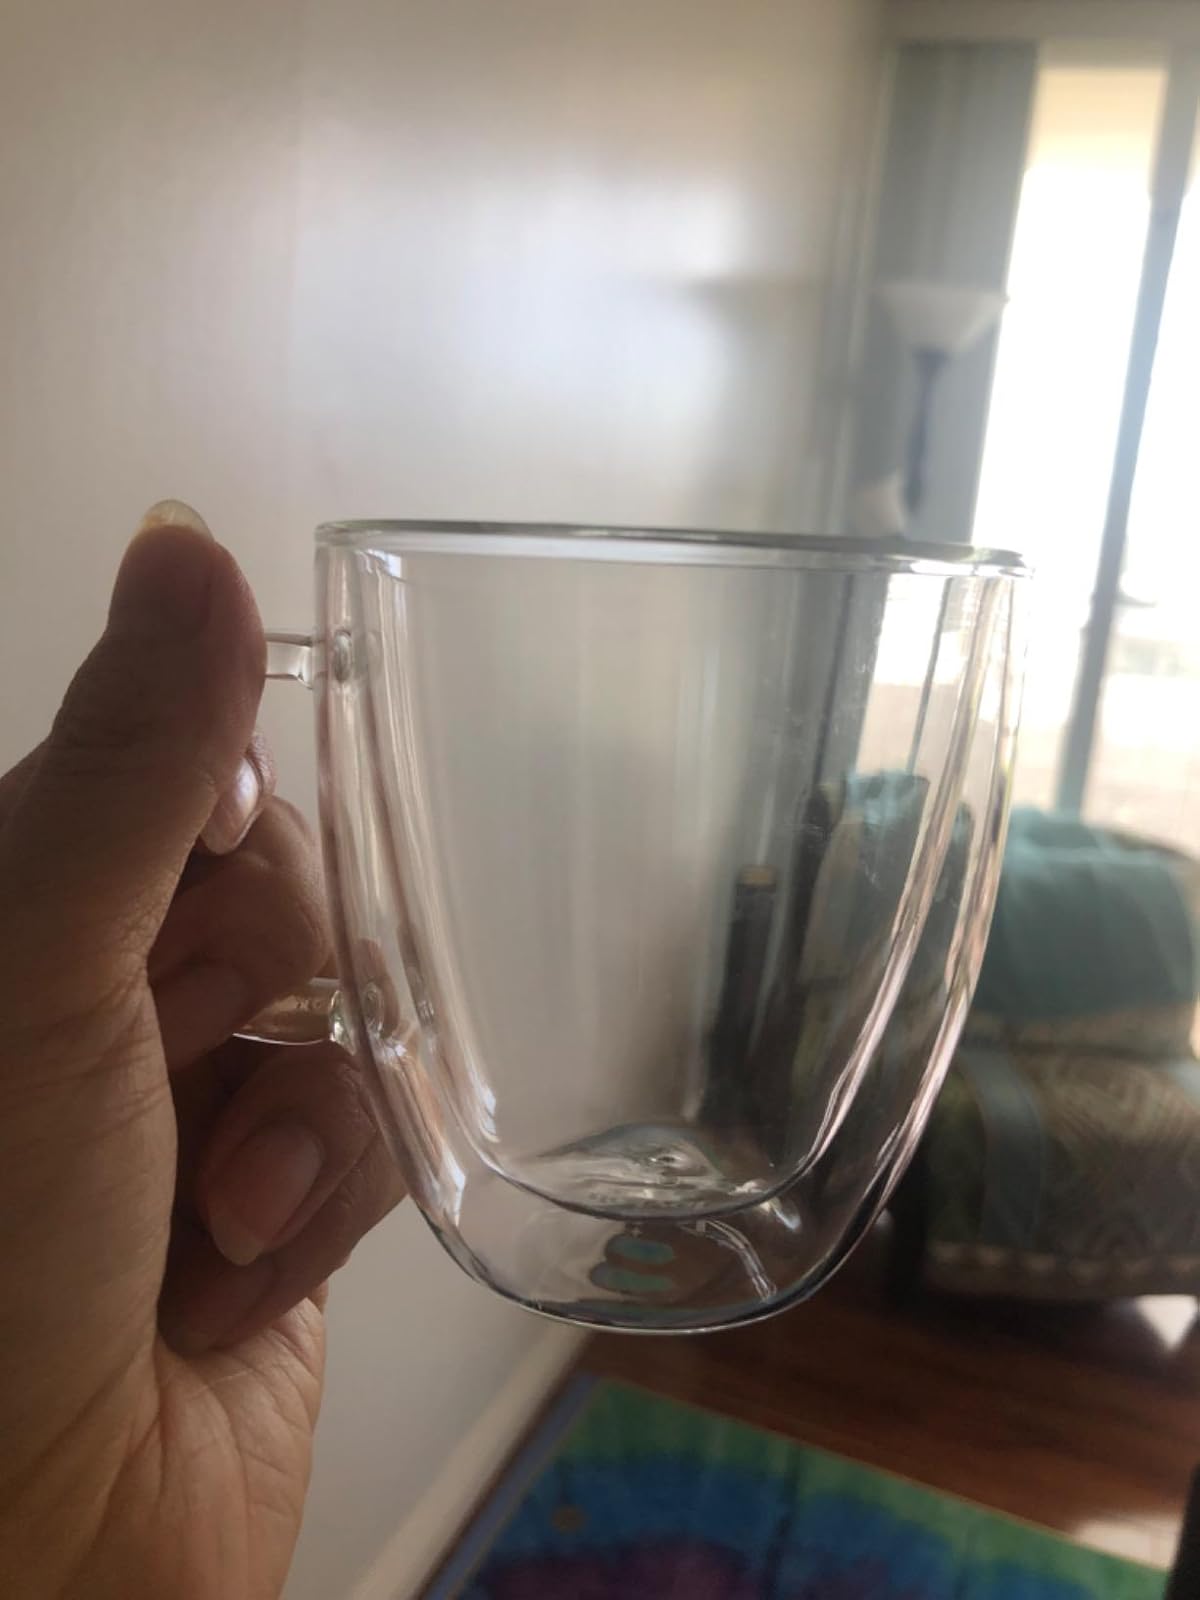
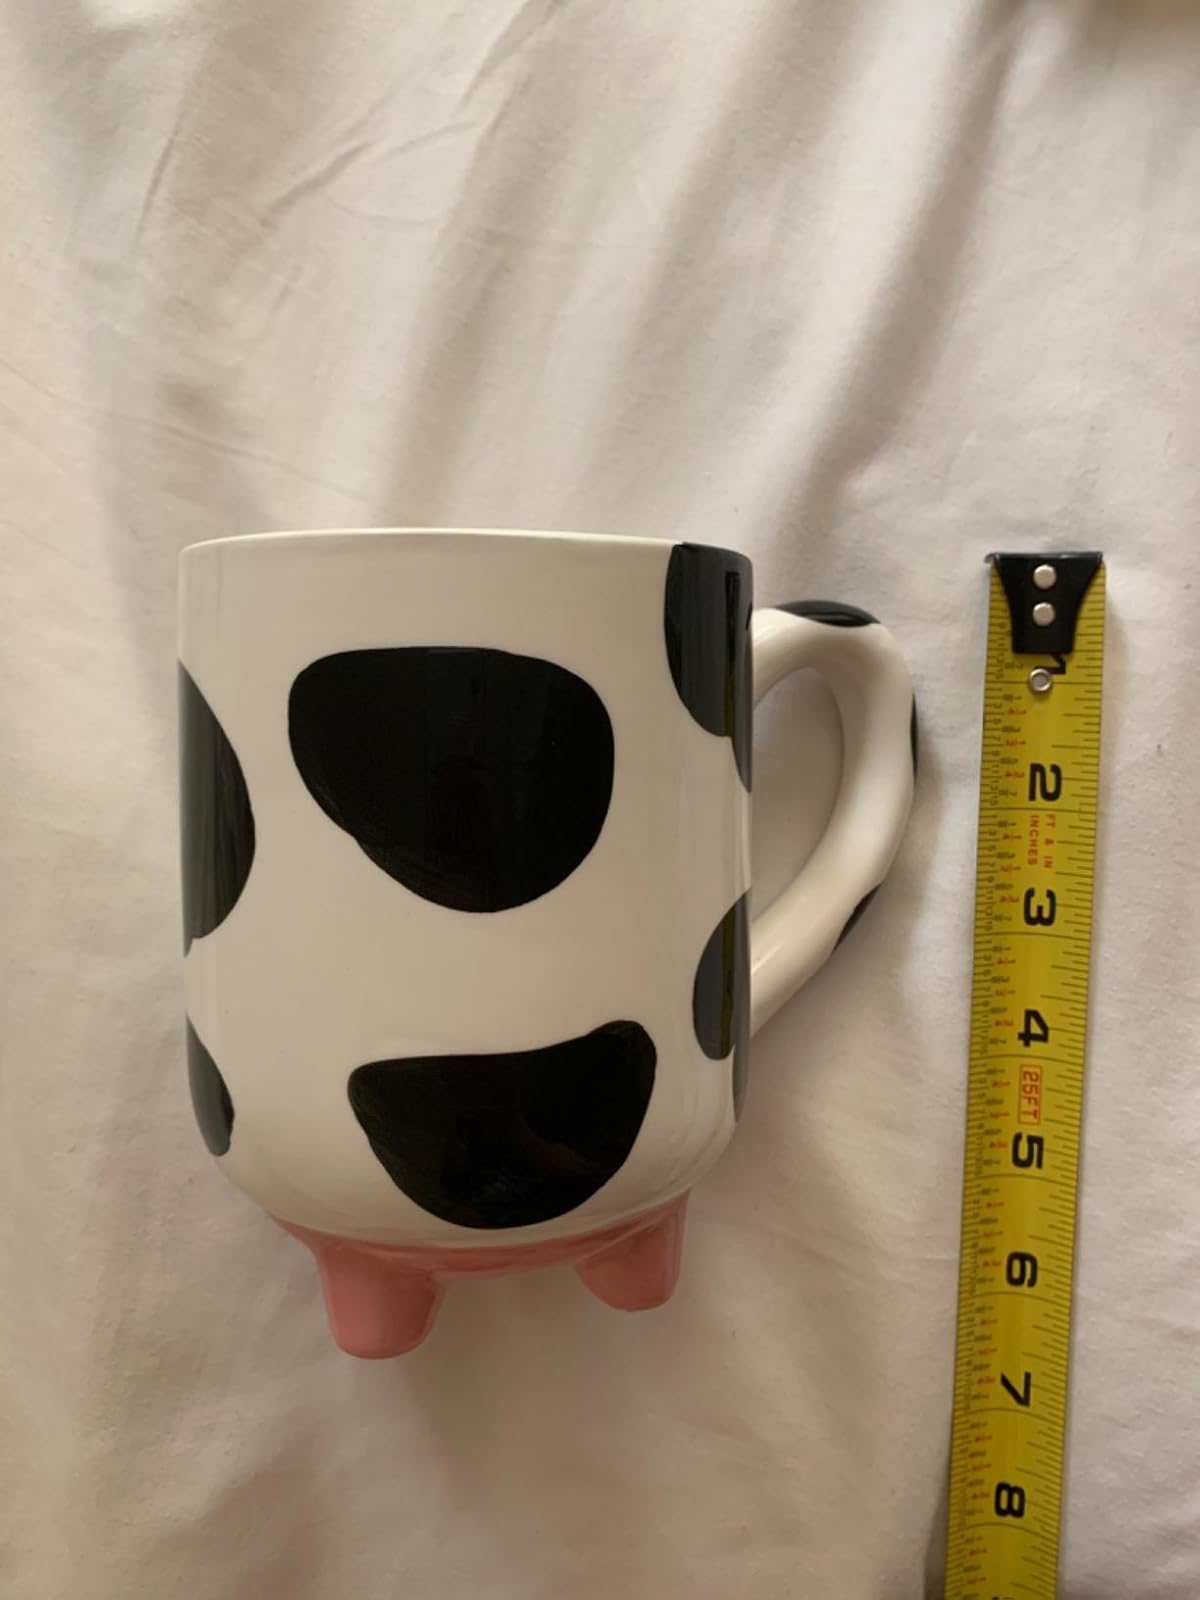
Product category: items_mug
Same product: no